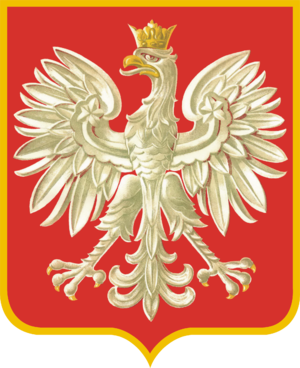
Edward Bernard Raczyński armories Nałęcz, né le 19 décembre 1891 à Zakopane, mort le 30 juillet 1993 à Londres, est un homme d'État polonais. Il fut le quatrième président de la République de Pologne en exil de 1979 jusqu'à 1986. Diplomate, écrivain, il fut notamment ambassadeur de Pologne à Londres et ministre des Affaires étrangères au sein du gouvernement polonais en exil du temps de guerre.
Le général Władysław Sikorski, né le 20 mai 1881 à Tuszów Narodowy et mort le 4 juillet 1943 à Gibraltar, est un militaire et homme d'État polonais, qui fut général et chef des forces armées polonaises, et occupa le poste de Premier ministre du gouvernement polonais en exil de 1939 à 1943.
Władysław Raczkiewicz, né le 28 janvier 1885 à Koutaïssi et mort le 6 juin 1947 à Ruthin, est un homme d'État polonais. Il est président de la République de Pologne en exil du 30 septembre 1939 à sa mort.